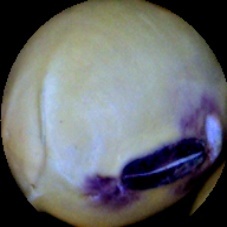
Label: Spotted